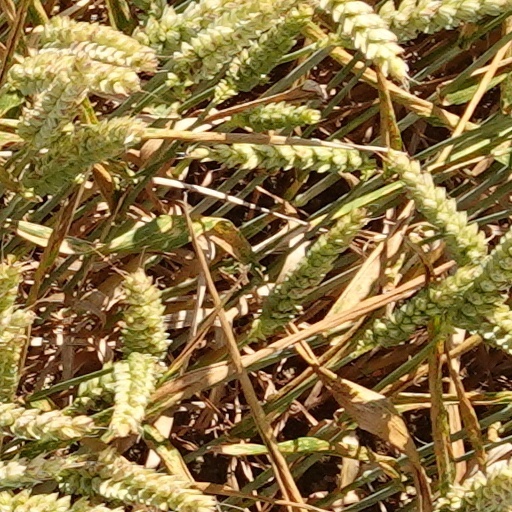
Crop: wheat